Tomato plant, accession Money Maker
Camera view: bottom (45 deg); turntable rotation: 90 degrees
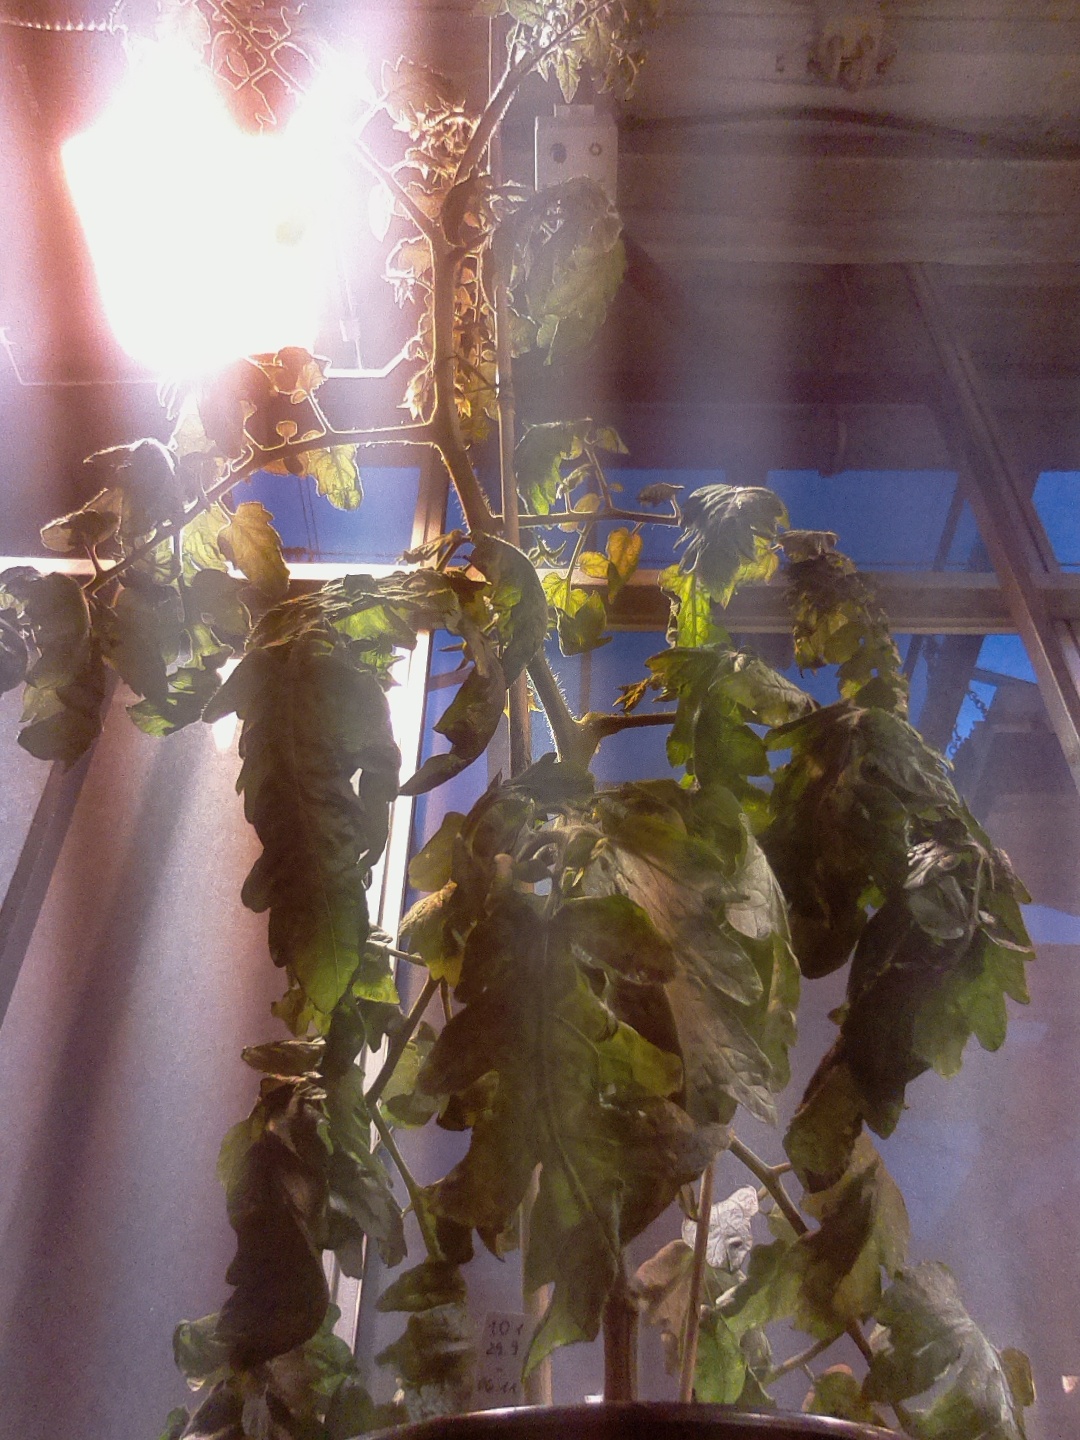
BBCH growth stage 70: Fruits at the main stem or branches visibles